Firangi Bahu

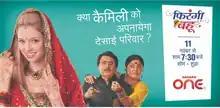

Firangi Bahu is a drama TV series on Sahara One is a mother-in-law and daughter-in-law story. Indira Krishna plays the role of the mother-in-law and Dutch actress Sippora Zoutewelle plays the daughter-in-law in the serial